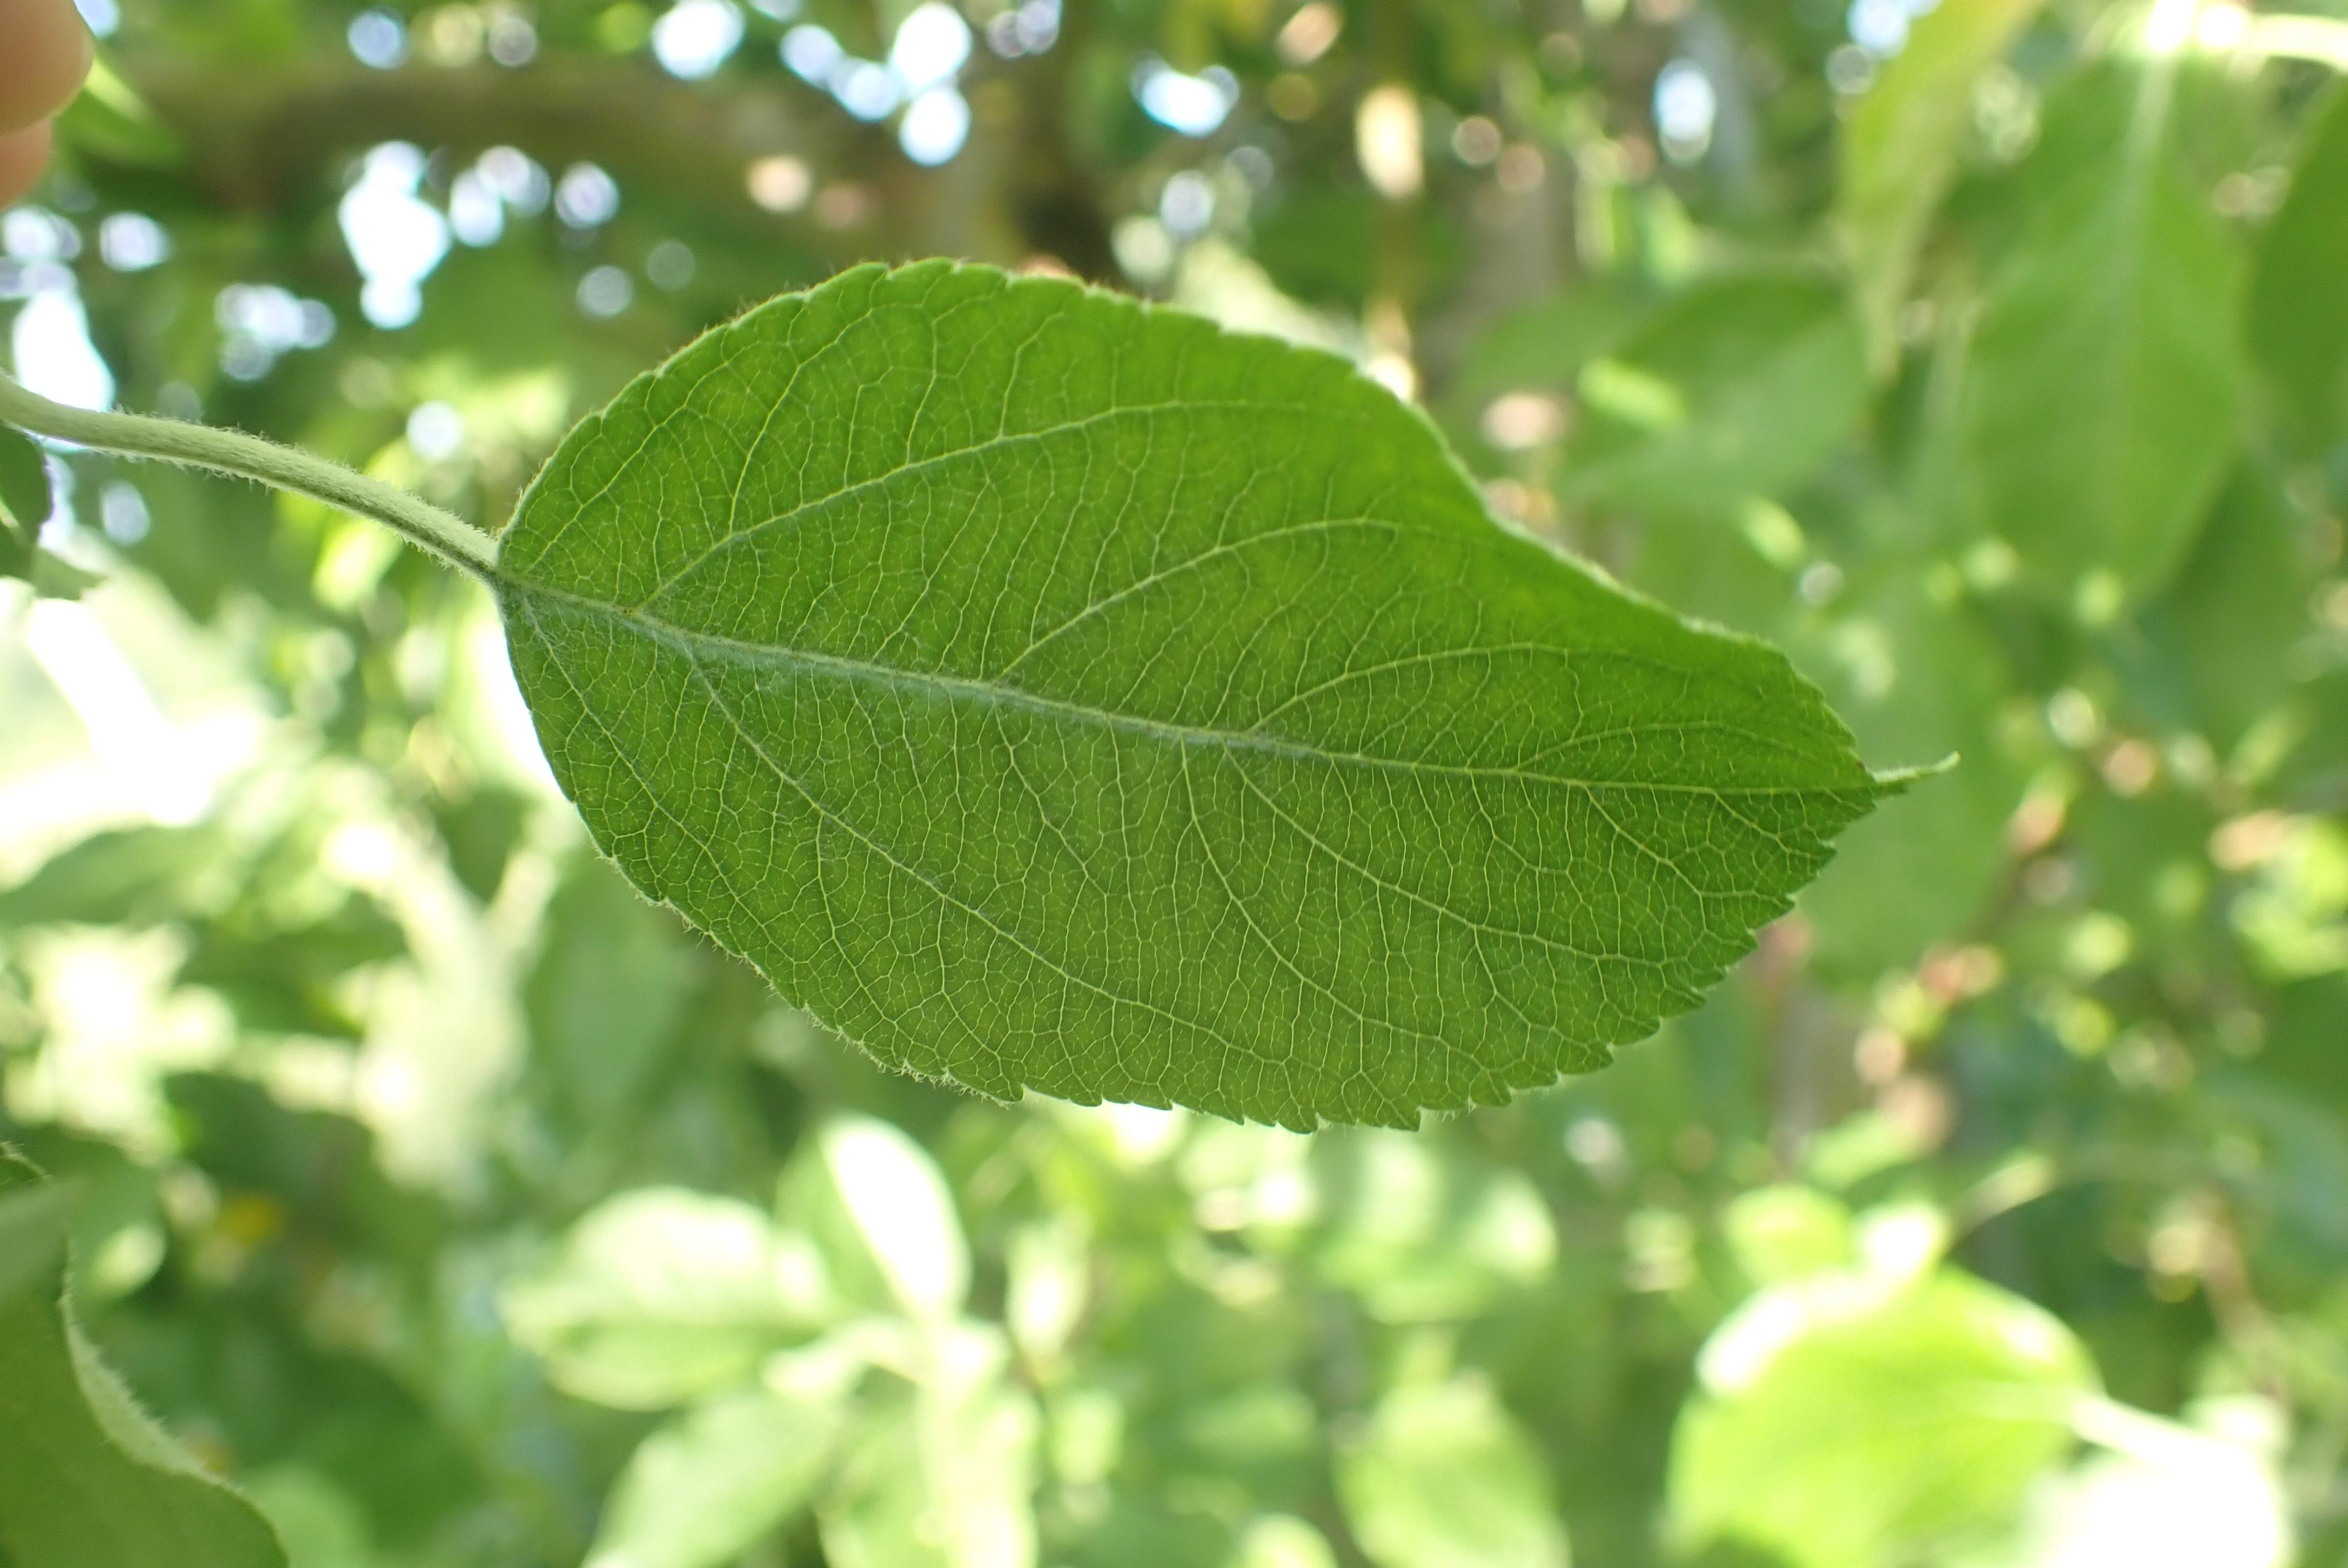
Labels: healthy